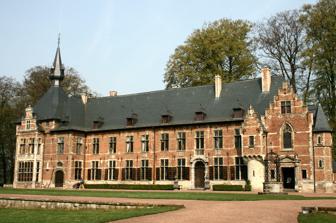
Building: Groot-Bijgaarden Castle
Country: Belgium
Year built: 1347
Castle in Groot-Bijgaarden, Belgium Groot-Bijgaarden Castle Kasteel van Groot-Bijgaarden ( Dutch ) Château de Grand-Bigard ( French ) Groot-Bijgaarden , Flemish Brabant Groot-Bijgaarden Castle Groot-Bijgaarden Castle Coordinates 50°52′23″N 4°15′50″E / 50.873°N 4.264°E / 50.873; 4.264 Type Castle Site information Owner House Pelgrims de Bigard Condition Restored Site history Built Original castle: 12th century Modern castle: 17th century Restored: 1902–1930s Materials Brick Groot-Bijgaarden Castle ( Dutch : Kasteel van Groot-Bijgaarden ; French : Château de Grand-Bigard ) is a 12th-century castle in Groot-Bijgaarden in the municipality of Dilbeek , Flemish Brabant , Belgium. The castle was built for Almaric de Bigard, the first lord of Bigard. Groot-Bijgaarden Castle is situated at an elevation of 47 metres (154 ft). History The castle was built by the lords of Bijgaarden. The first whose name is known, an Amelricus (or Almaric) de Bigard who appears in 1110, obtained the domain from St. Bavo's Abbey . A successor, Arnulfus III, probably ordered the construction of the first castle in the early 12th century, a motte castle designed to protect the southern lands (in Kobbegem they owned a second domain and castle). Groot-Bijgaarden Castle's bridge and gatehouse In the early 14th century, the family died out with a double-cross marriage: Floris and Katharina van Bijgaarden married Katharina and Willem II Veele, called Rongman. With their children dividing the possessions in 1347, the lordship came into the hands of a new house. A descendant, Willem IV Rongman, lord of Bijgaard, was alderman of Brussels (1418) and was made captain of the city by Philip the Good to put down the crafts rebellion of 1421–22. He took the oath on April 1422 and was granted the Hôtel Ostrevant on the Place de la Monnaie/Muntplein . On 21 December 1423, Willem was relieved of his duties by John IV, Duke of Brabant , and a few days later, he had to return the keys of the city gates, his deed of appointment, and the grant deed of the Hôtel Ostrevant to the city magistrate. In 1486, Willem (or Guillaume) Estor acquired the castle and the Bijgaard lordship. He came from an old Brussels family (alderman in 1475) and bore the Berthout coat of arms . His grandson Jan (or Jean) Estor and his mother Margriete van Baenst flirted with Protestantism under the influence of their confidant Antonio de Laymant. After coming into the sights of the authorities in the spring of 1546, the situation escalated on Christmas Day due to improper behaviour in the parish church . Bailiff Guillaume le Tourneur came to besiege mother and son with 30 soldiers in their castle. After 36 hours, the keep was on fire and both surrendered. A long trial followed in which their defence was of no avail: they were beheaded in January 1548 in the courtyard of Vilvoorde Castle and their goods were confiscated. Gaspard II Schetz, the powerful financier and lord of Grobbendonk , bought Groot-Bijgaarden on 14 February 1549 for 17,800 pounds and sold it six years later to Laurens (or Laurent) Longin of Lembeek. Count Ferdinand van Booischot bought the castle in 1634, and in fifteen years, transformed it to its present appearance. Among other things, he had the chapel added in 1640. In the 18th century, the castle fell to his great-granddaughter Helena (or Hélène) van Booischot. She married Karel (or Charles) Ferdinand, Count of Königsegg-Rothenfels and regent-interim of the Netherlands. On the occasion of this marriage, Empress Maria Theresa elevated the lordship of Groot-Bijgaarden to a marquisate under the name Booischot. After Charles Ferdinand, the property was gradually split up. In 1902, the castle was very dilapidated and Raymond Pelgrims de Bigard began renovations that lasted 30 years. Architecture The castle is in the Flemish Renaissance style, with red bricks, white stone windows and a blue slate roof. It is surrounded by a wide moat spanned by a five-arched bridge, headed by two 17th-century heraldic lion sculptures, leading to the drawbridge . The central part of the gatehouse dates from the 14th century. A four-storey tower (the " dungeon ", built 1347), 30 metres (98 ft) high, stands to the left of this gatehouse. Parks and gardens Garden architect Louis Fuchs created the 14-hectare park alongside the castle at the start of the 20th century. Every year since 2003, the park is open to an international flower exhibition with tulips as its central theme. The floral shows in the grounds of Groot-Bijgaarden Castle are dedicated to tulips, with over 300 varieties (early, medium and late varieties, as well as classic triumphs, botanicals, fleurs-de-lis, viridiflora, parrots and multi-flora) and other varieties of spring bulb flowers. More than a million bulbs are planted. The new varieties, developed under a number, are waiting to be given a name, and these creations are exclusive. Gate Dungeon West wing East wing Moat Park See also Belgium portal List of castles and châteaux in Belgium Beersel Castle Gaasbeek Castle References